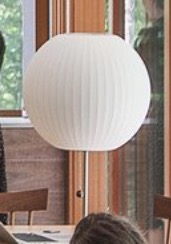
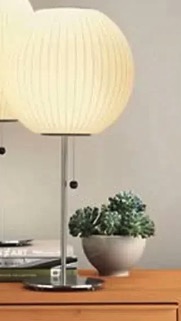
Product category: misc
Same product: yes